Fox Islands (Lake Michigan)

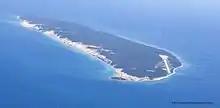
South Fox Island from the south

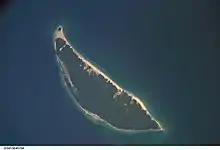
Taken from the International Space Station, 2006

North Fox Island has an operational public 3,001-foot-long by 100-foot-wide (914m x 30m) grass airstrip as of August 2023, making it accessible by general aviation. Runway 7 has a displaced threshold of 804 ft. and Runway 25 has a displaced threshold of 999 ft. Both runways have trees at their ends ranging from 35 to 65 ft. tall. The airport designation is 6Y3. Communications are on radio frequency 122.900. Overfly the runway before entering the traffic pattern. The runway is closed from November to April and when snow-covered. The runway is not plowed and is very soft during the Spring and after rain. There are no instrument procedures into this airport and the airstrip elevation is 639 ft. The nearest public airport with procedures and services is Beaver Island Airport (KSJX) which is 15 nm NE of North Fox. The nearest mainland public airport with procedures and services is Charlevoix Municipal Airport (KCVX) which is 24 nm SE of North Fox. North Fox Island is remote with no available services (no fuel, maintenance facilities, cell service, weather coverage, etc.) other than an outhouse.